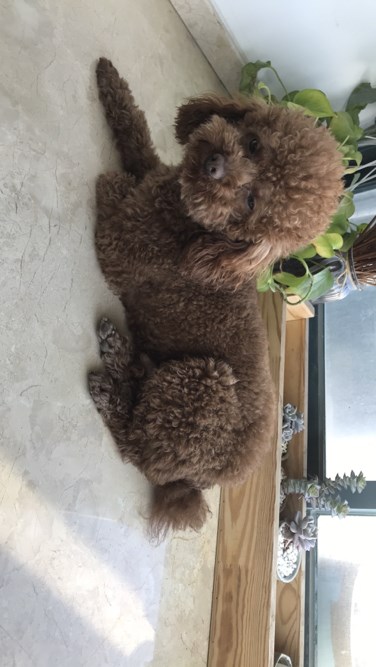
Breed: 2925-n000114-toy_poodle